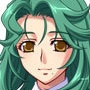
Portrait style: Anime Portrait